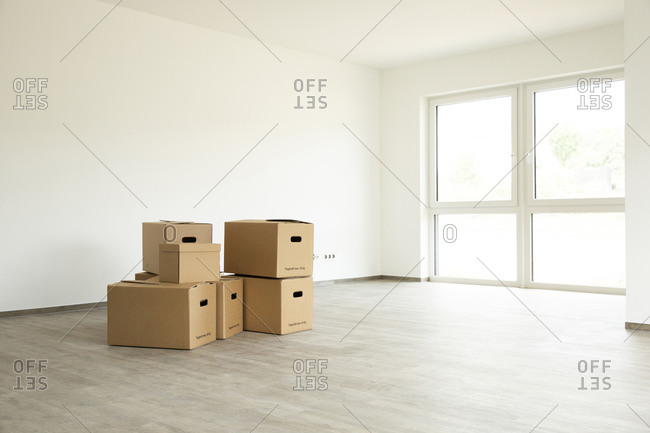
Label: cardboard